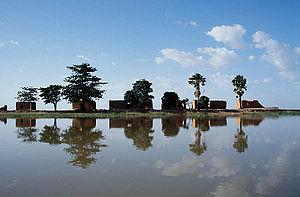
Le lac Débo est un lac situé au centre du Mali, dans le delta central du Niger entre Mopti à environ 80 km en amont et Tombouctou à 240 km en aval. C'est le plus grand lac du Mali dont la superficie est étroitement liée aux crues de ses tributaires, que sont le Niger et le Bani, dont il constitue les zones naturelles d'expansion.
Cet article recense les sites inscrits au patrimoine mondial au Mali.